Church of the Immaculate Conception, Baku (1912)

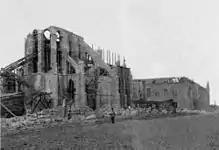
Church of the Blessed Virgin Mary's Immaculate Conception under construction, 1910-1911

Baku's Catholic community, headed by Georg Mayer (1844-1893) requested a plot of land from Baku City Duma to build a church in 1883. However, the lack of funds didn't permit any construction on a sooner date. The allocated plot was later transferred to the Orthodox community, where they built Alexander Nevsky Cathedral of Baku in 1898.